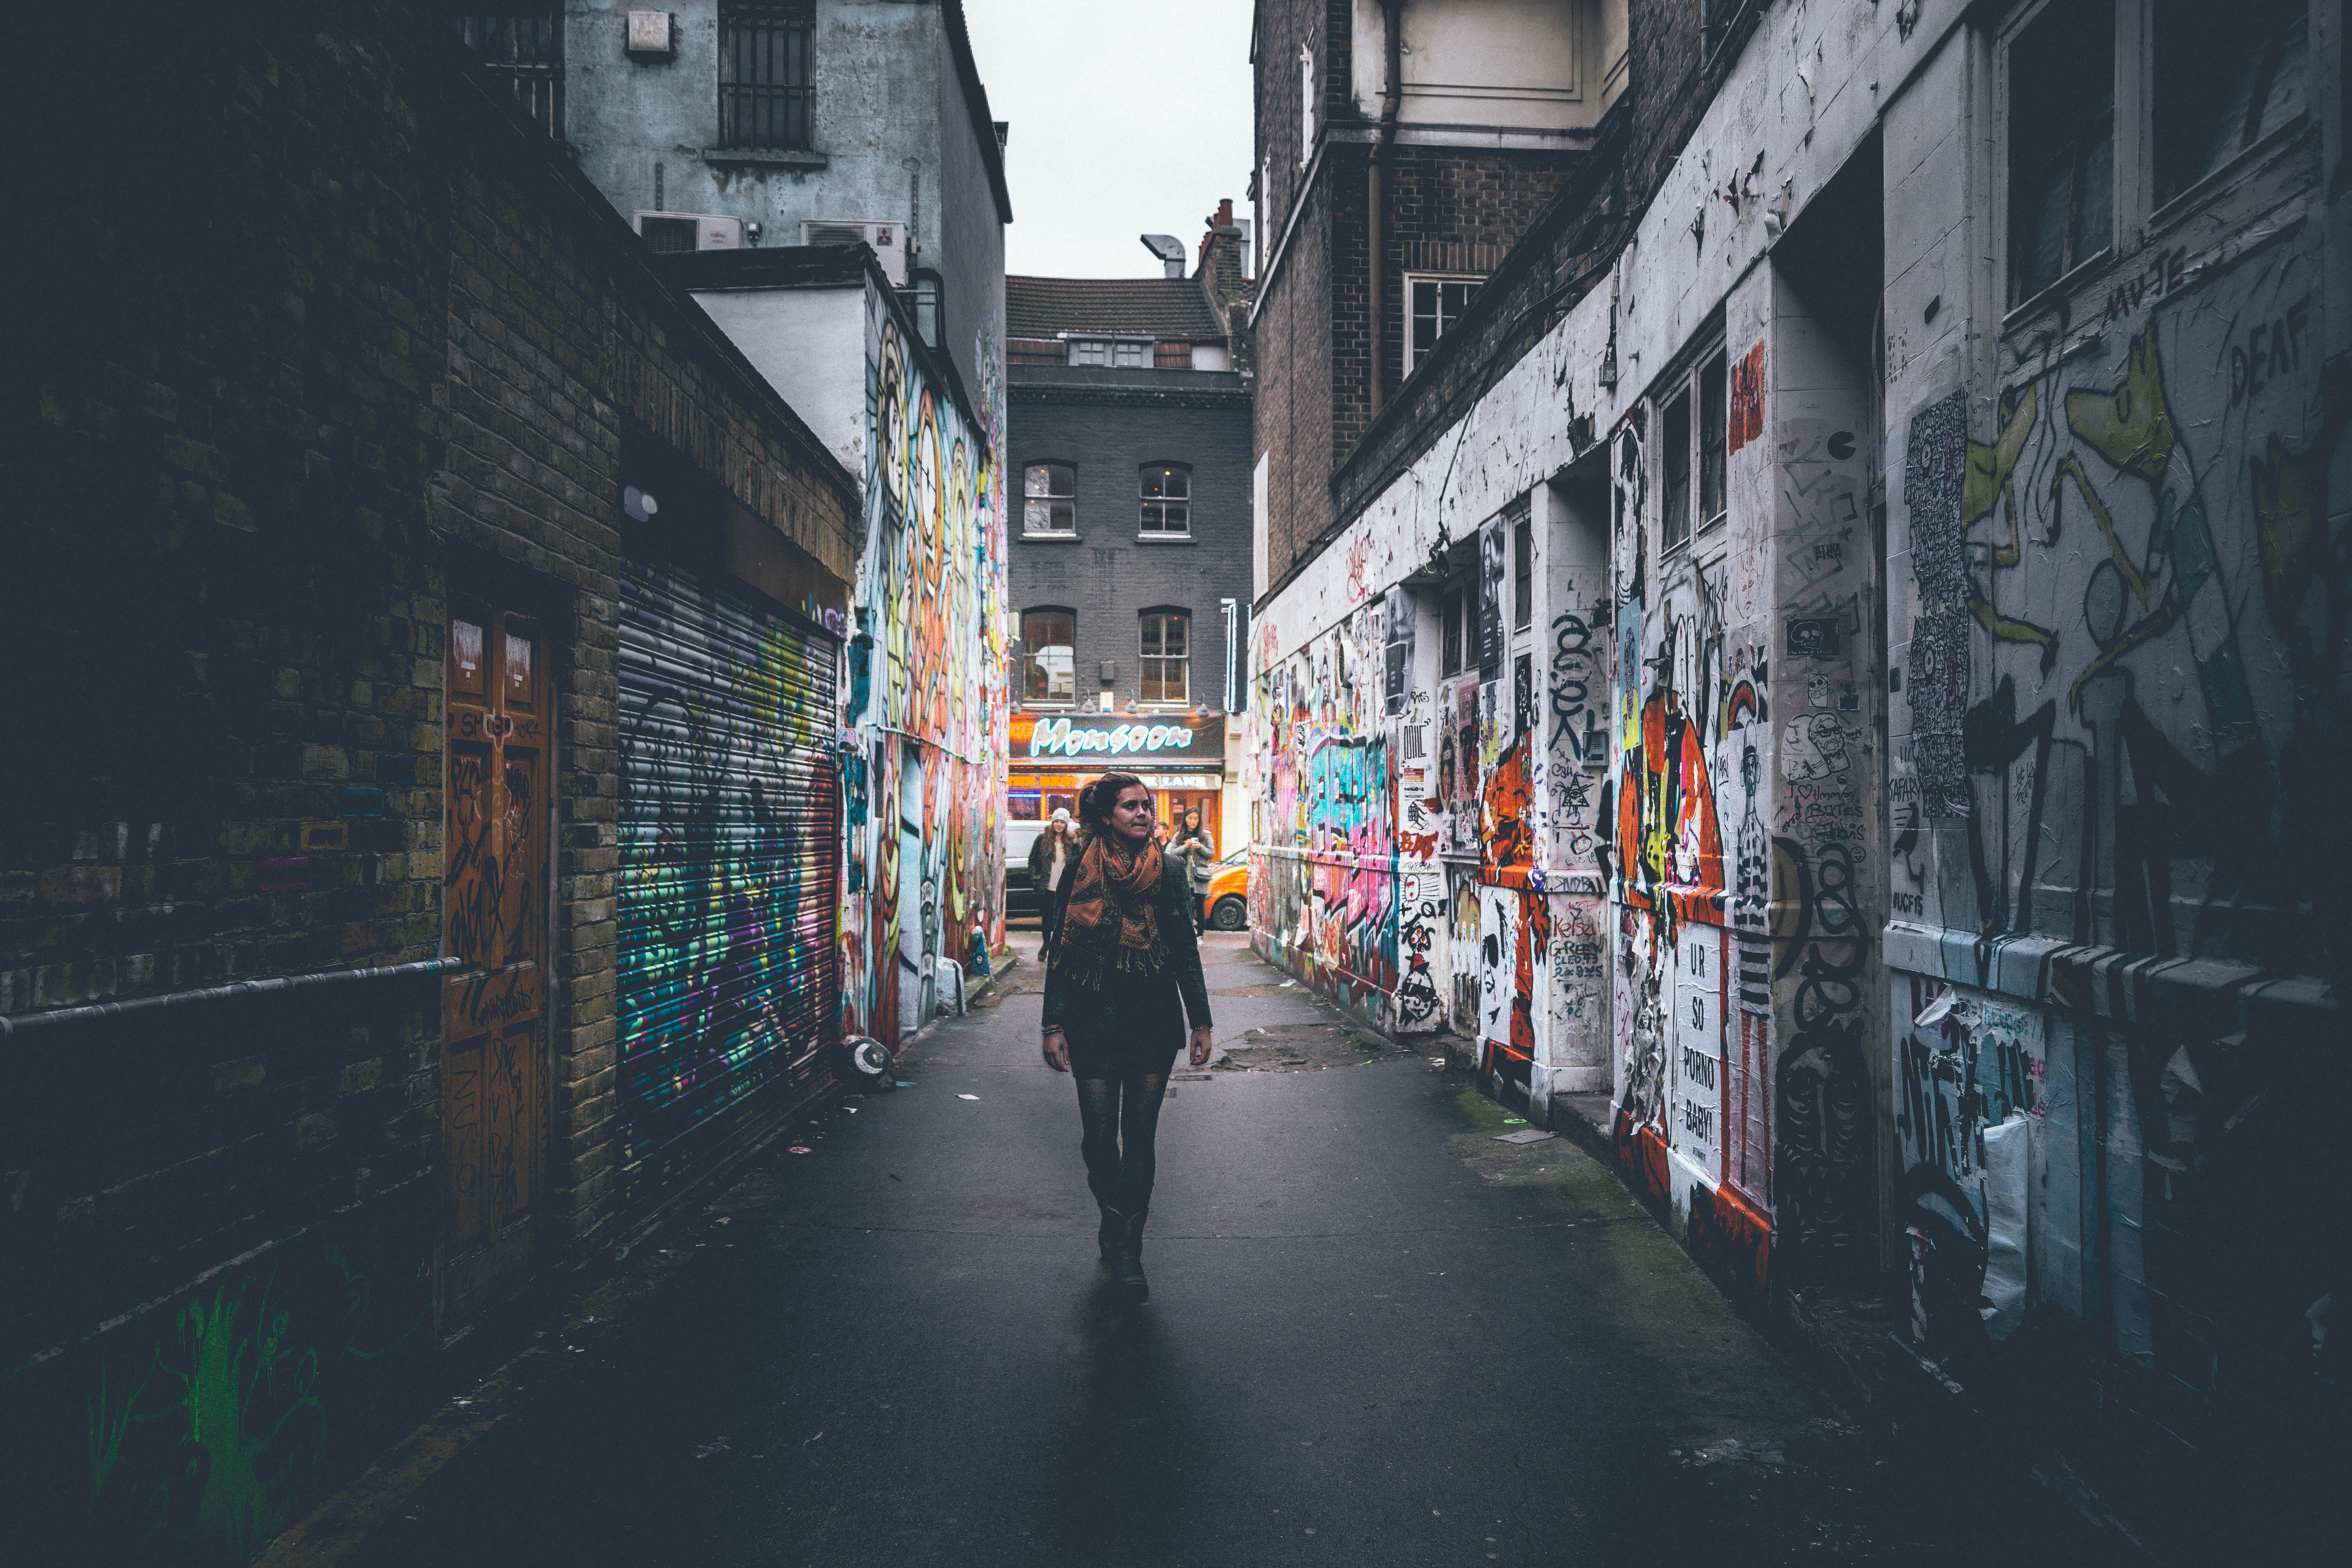
walking, person, woman, road, street, alley, city, cityscape, female, color, darkness, graffiti, lane, art, infrastructure, snapshot, metropolis, urban area